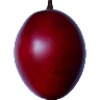
Label: tamarillo